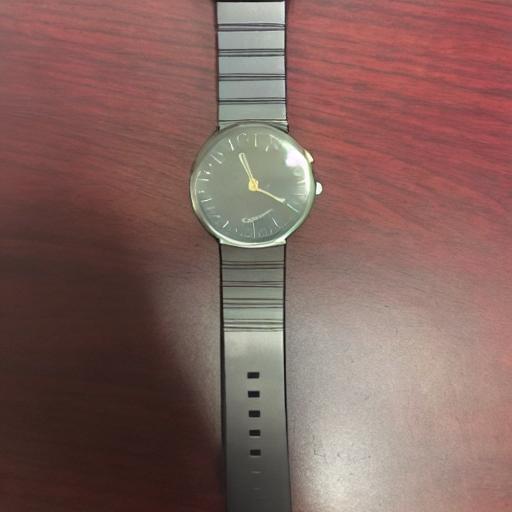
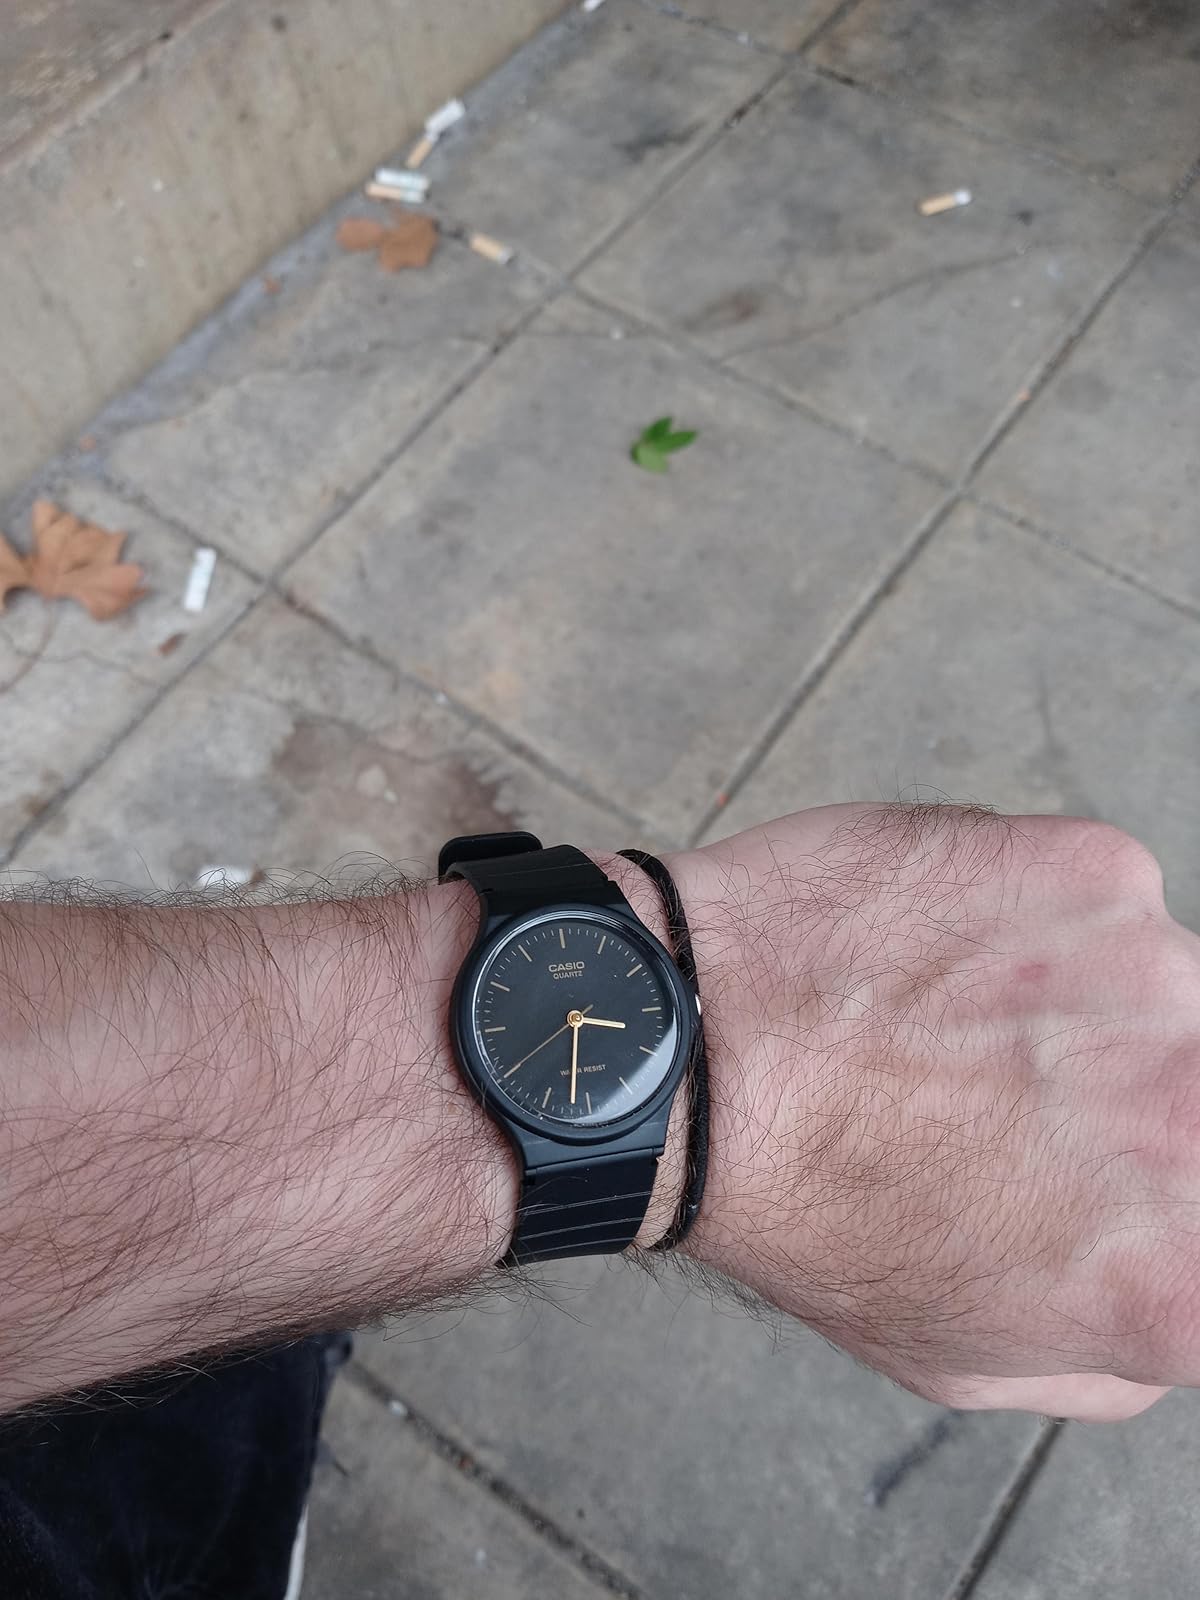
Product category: accessories_watch
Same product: no